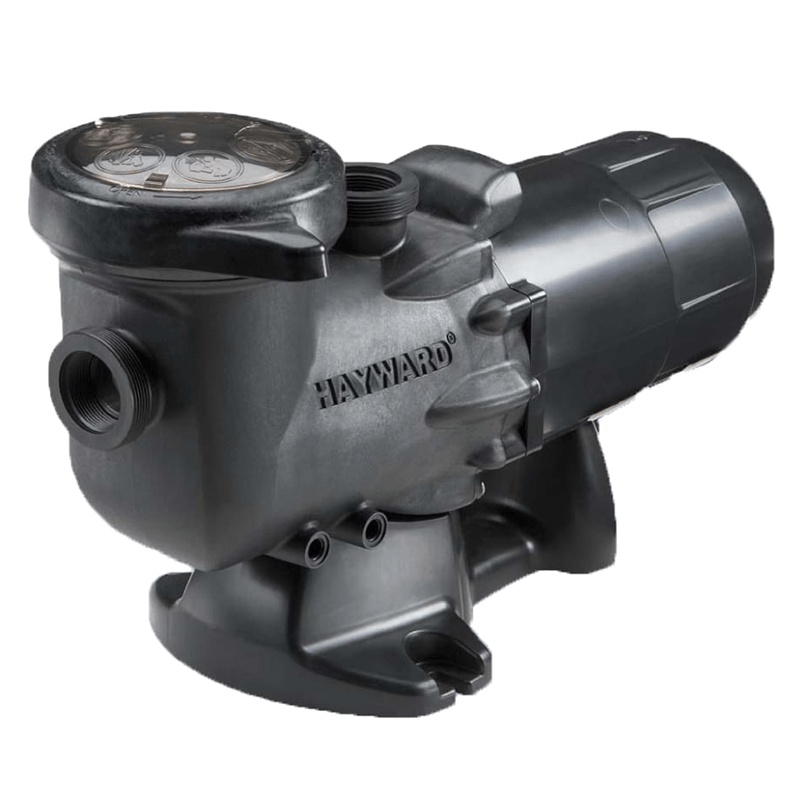
HAYWARD POMPE HORS-TERRE 1 HP-115V TURBO FLO || - SP5710
Brand: Hayward
La pompe Turbo-Flo II est une solution fiable et économique pour les piscines hors-terre. Conçue pour offrir des années de performance sans souci, elle combine puissance, durabilité et fonctionnement ultra silencieux à un prix abordable. Son boîtier moteur non-conducteur et résistant à la corrosion protège efficacement les composants électriques et prolonge la durée de vie de la pompe. Grâce à sa conception avancée et à ses roulements/joints auto-lubrifiants , la Turbo-Flo II nécessite peu d’entretien, ce qui en fait un choix idéal pour les propriétaires de piscines cherchant une pompe performante et facile à utiliser. Caractéristiques principales ⚡ Performance élevée pour un débit constant et efficace 🔇 Fonctionnement silencieux pour un confort d’utilisation optimal 🛡️ Boîtier moteur anticorrosion – protection contre les éléments 🧺 Préfiltre grande capacité (panier 5 pouces) pour retenir plus de débris et espacer les nettoyages 🔍 Couvercle transparent pour vérifier facilement l’état du panier 🔧 Entretien simplifié : aucun graissage nécessaire 🪶 Design ergonomique avec poignée pour transport facile 🔄 Raccords entrée/sortie 1 ½ po pour une installation standard 🔌 Cordon d’alimentation 25 pieds + interrupteur marche/arrêt rapide Spécifications techniques Modèle : Turbo-Flo II Application : piscines hors-terre uniquement Matériaux : thermoplastique renforcé, résistant à la corrosion Couvercle : verrouillage quadruple exclusif Alimentation : cordon de 25 pieds inclus ⚠️ Remarque importante : Non compatible avec les piscines souples/temporaires (INTEX, Bestway, etc.). Garantie La pompe Turbo-Flo II est couverte par une garantie limitée du fabricant de 1 an : Pièces : 1 an Main-d'œuvre : 1 an 👉 Voir le manuel du produit pour les conditions spécifiques.
Category: Hardware > Hardware Pumps > Pool, Fountain & Pond Pumps > Pool Pumps